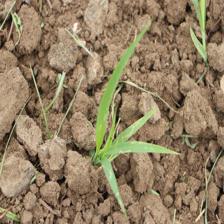
Label: Sorghum